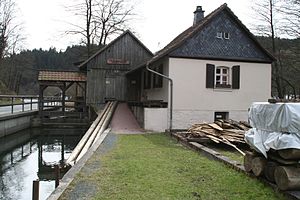
Steinwiesen / Geografi / Inddeling
Vandmølle
Steinwiesen er en købstad i Landkreis Kronach i Regierungsbezirk Oberfranken i den tyske delstat Bayern.